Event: Ecuador Earthquake
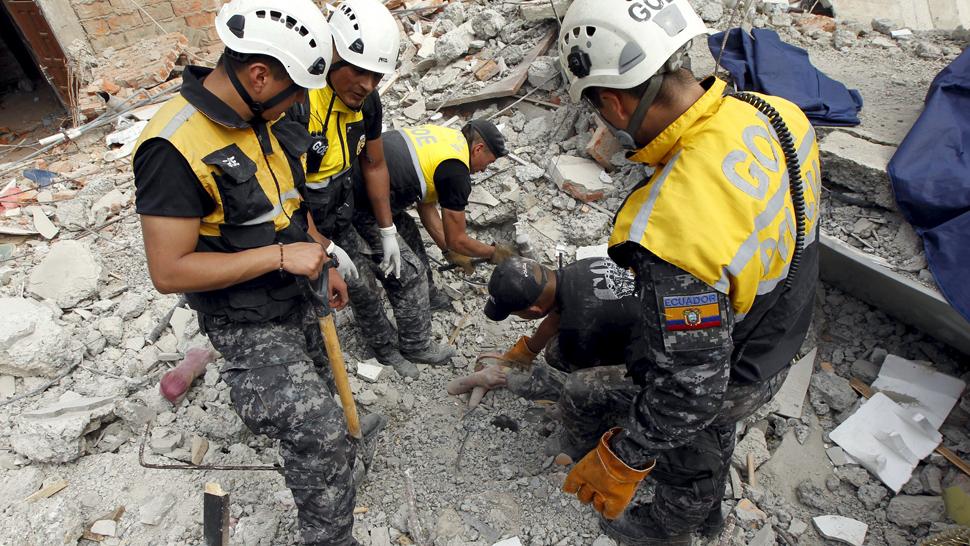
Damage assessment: damage